Yitzhak Yaakov Yellin

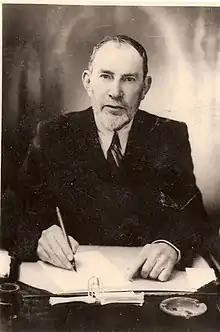
Yitzhak Yaakov Yellin at his desk, Jerusalem, Israel

Yitzchak Yaakov Yellin (Isaac Jacob Yellin; 1885–1964) was one of the pioneers of the Hebrew language and press in Mandatory Palestine and then Israel. He was one of the founders and editor of the daily newspaper "Moriah", as well as the editor of the weekly newspapers "Lefi Sha'a", "Be'inyaney Dyuma", and "Hed ha'am". Yellin published Hebrew grammar books and was known as an educational figure who widely contributed towards the spread and use of the Hebrew language in Jerusalem of the early 20th century. He was also one of the founders of the Kiryat Moshe neighborhood in West Jerusalem.